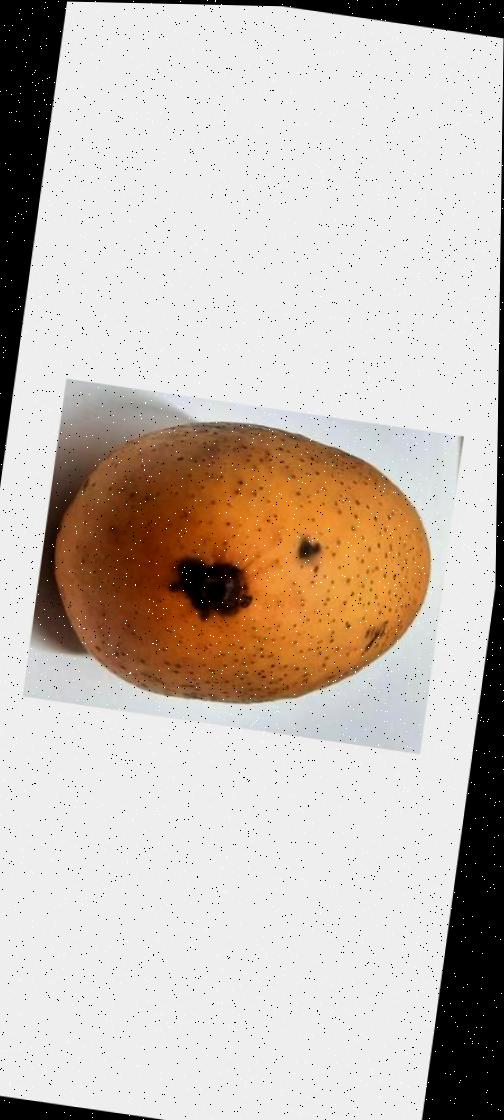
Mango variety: Ashshina Classic